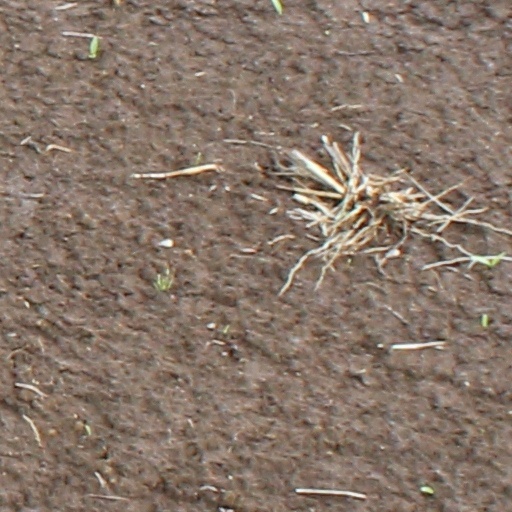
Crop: wheat